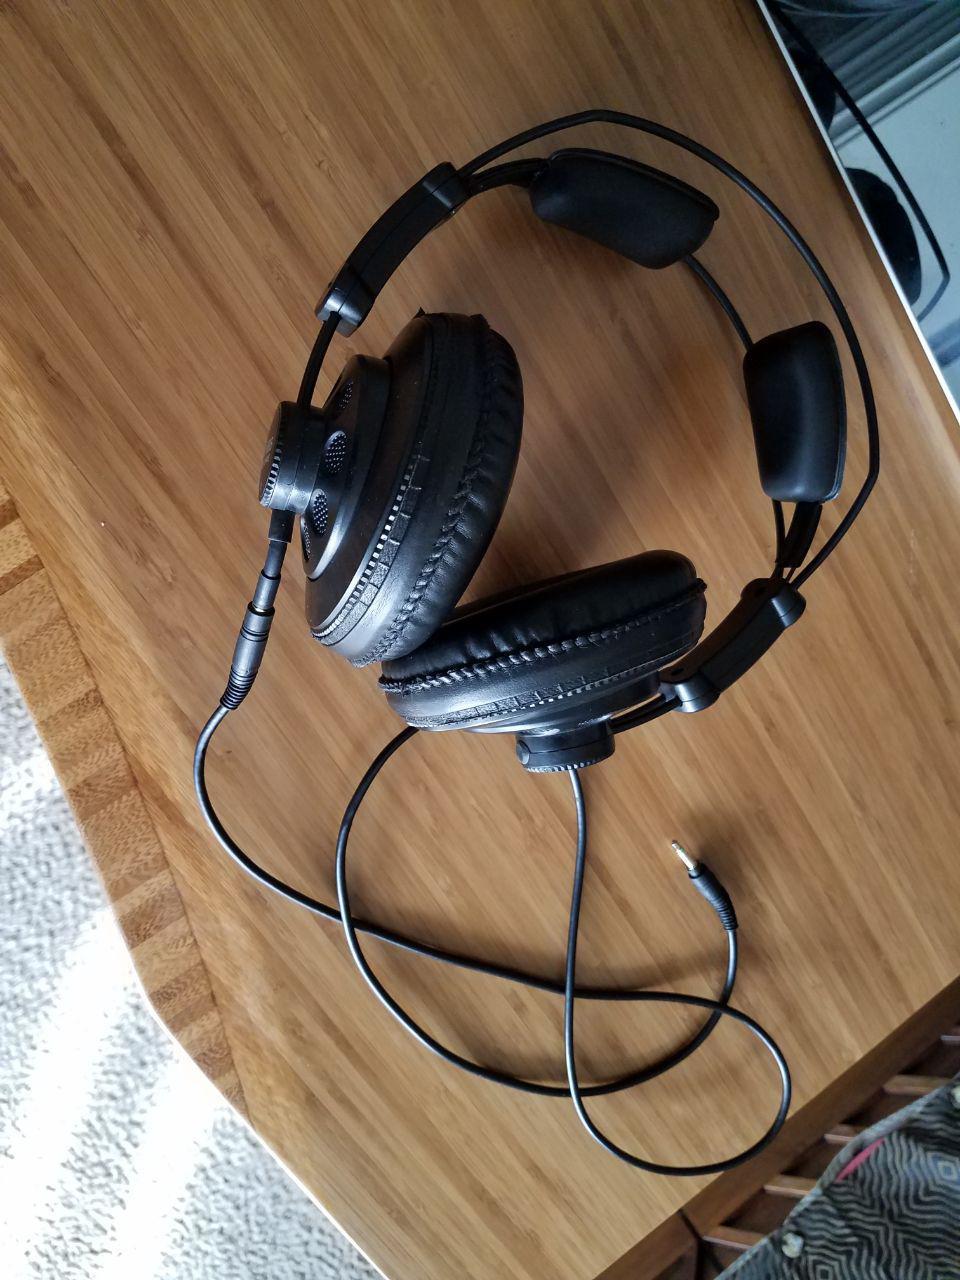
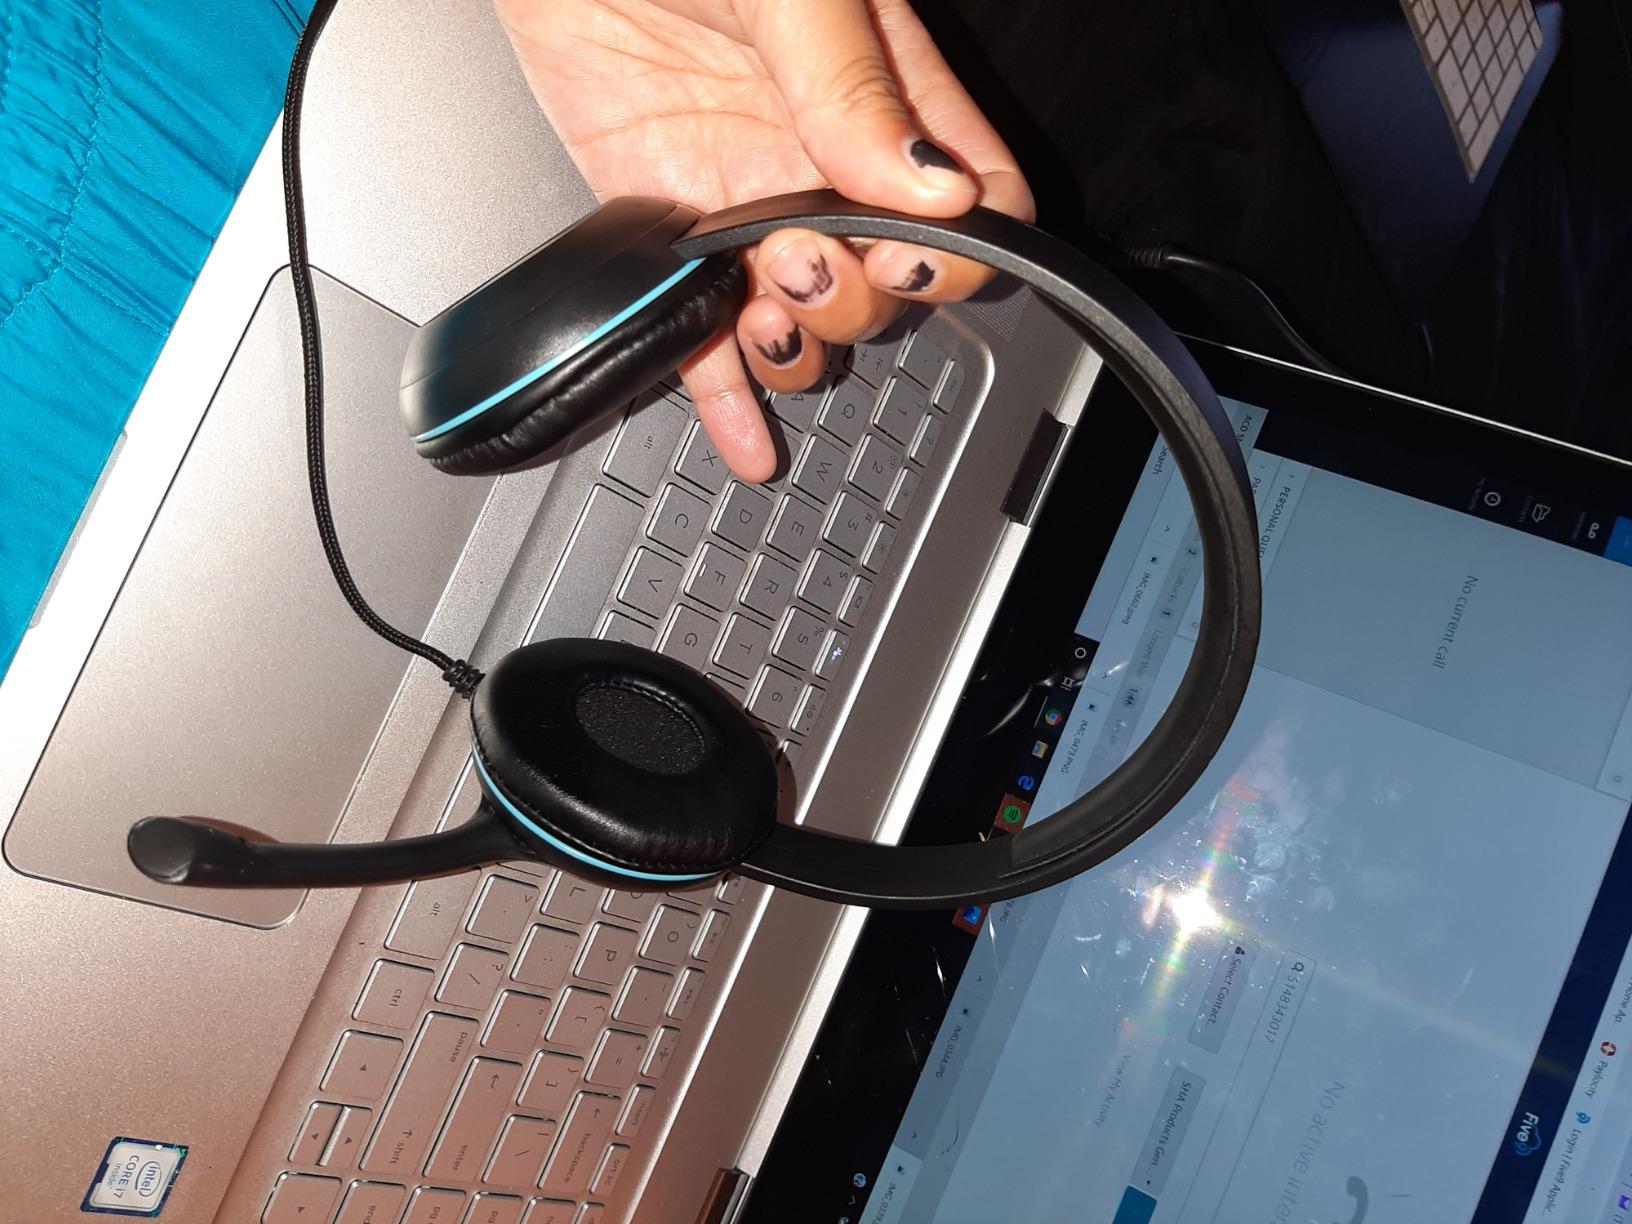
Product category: headphones
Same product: no